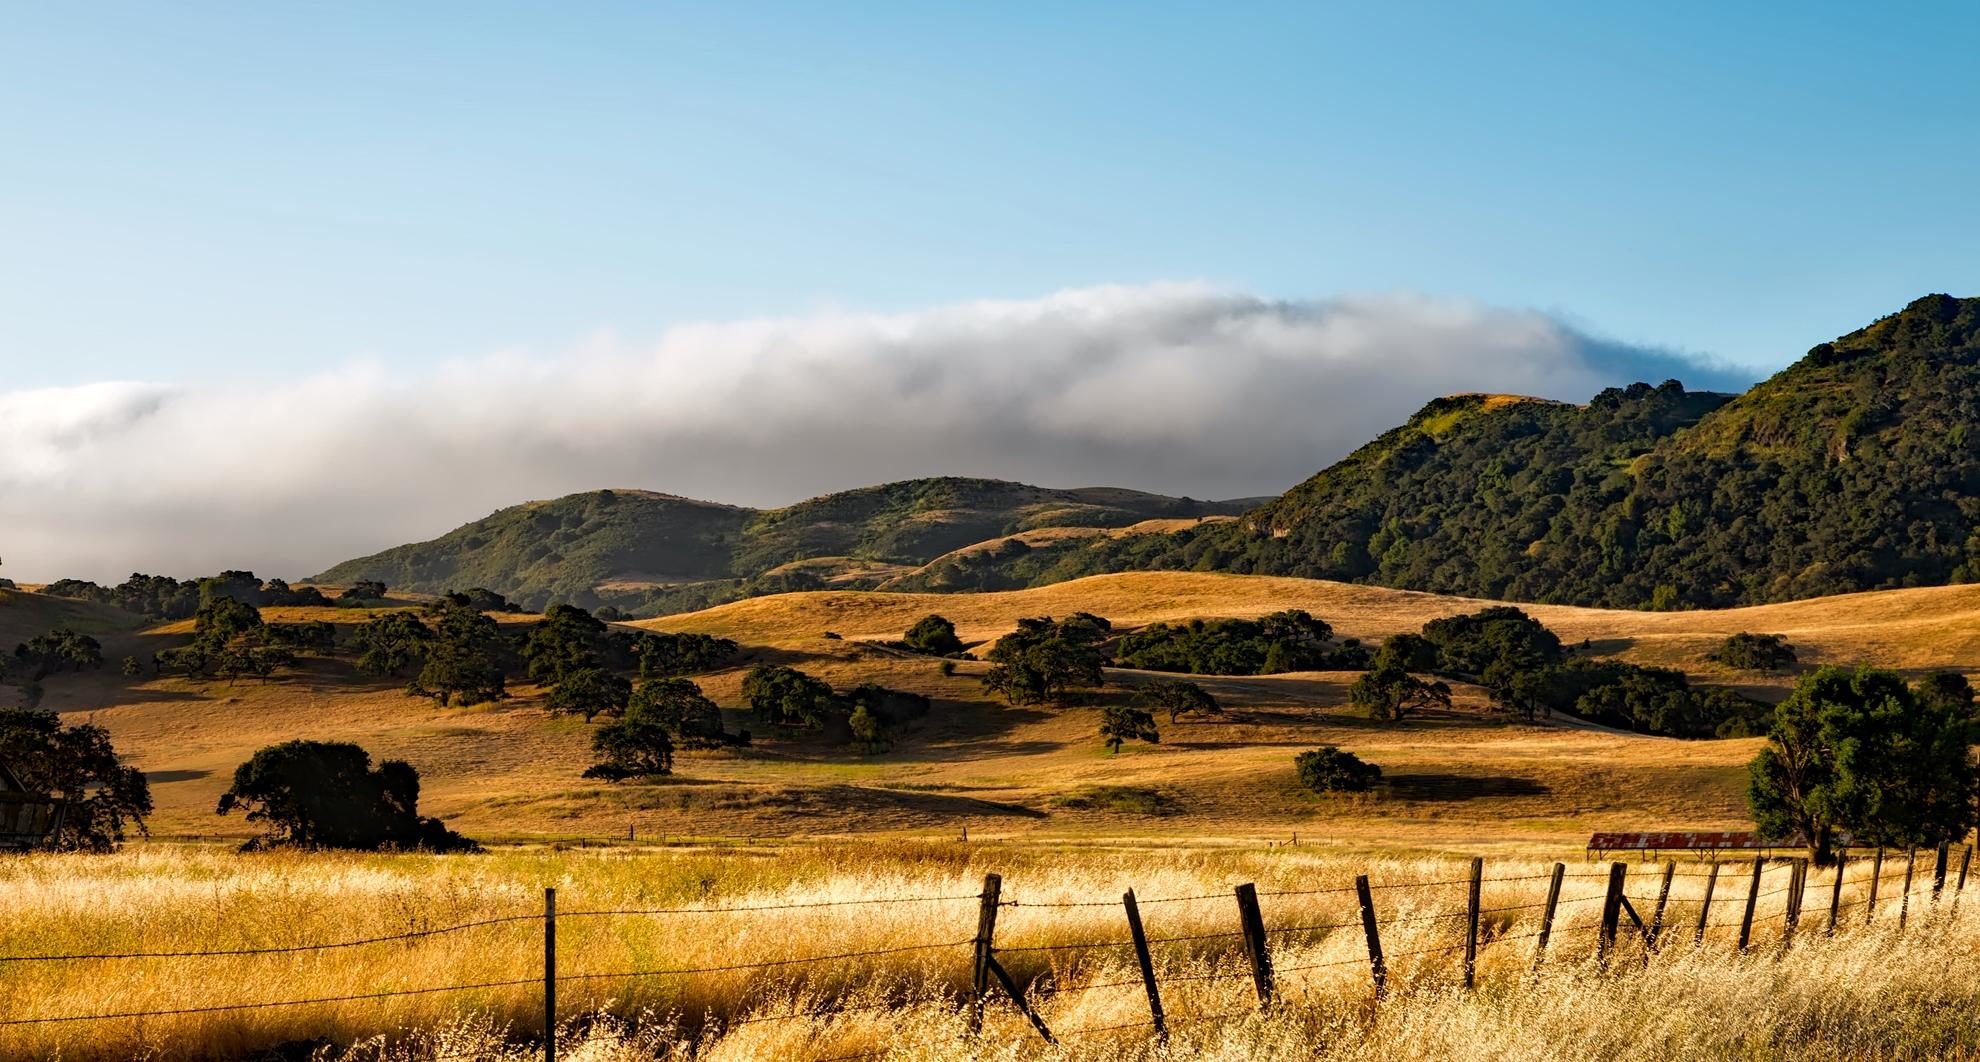
mountain, sky, highland, grassland, mountainous landforms, cloud, hill, wilderness, field, rural area, pasture, morning, tree, farm, plain, landscape, fell, grass, savanna, plateau, prairie, ecoregion, national park, sunlight, ranch, steppe, meteorological phenomenon, mount scenery, grass family, village, escarpment, meadow, shrubland, croft